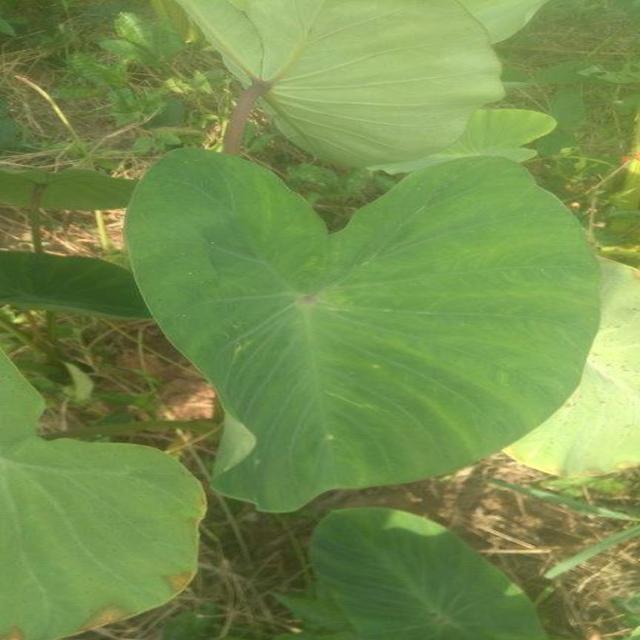
Label: Healthy